History of philosophy in Poland

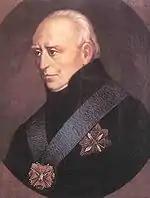
Stanisław Staszic

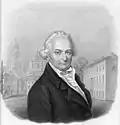
Jędrzej Śniadecki

At the turn of the nineteenth century, as Immanuel Kant's fame was spreading over the rest of Europe, in Poland the Enlightenment philosophy was still in full flower. Kantism found here a hostile soil. Even before Kant had been understood, he was condemned by the most respected writers of the time: by Jan Śniadecki, Staszic, Kołłątaj, Tadeusz Czacki, later by Anioł Dowgird (1776–1835). Jan Śniadecki warned against this "fanatical, dark and apocalyptic mind," and wrote: "To revise Locke and Condillac, to desire "a priori" knowledge of things that human nature can grasp only by their consequences, is a lamentable aberration of mind."